Einar Hanson

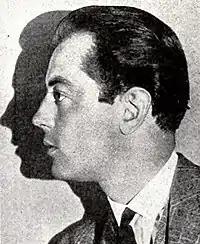
Hanson from a 1925 magazine

Einar Hanson (Stockholm, Sweden – ; Santa Monica, California), also known as Einar Hansen, was a Swedish silent film actor.